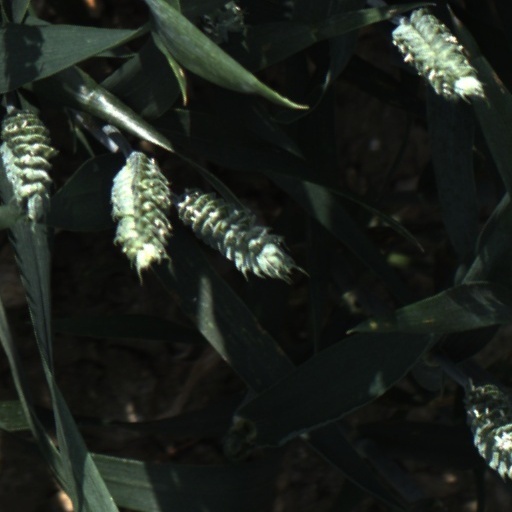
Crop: wheat